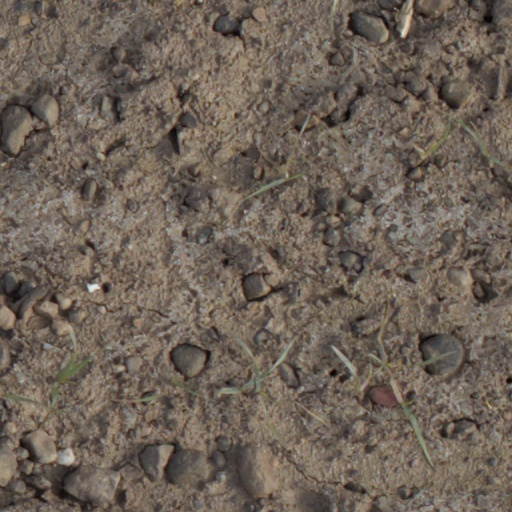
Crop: wheat